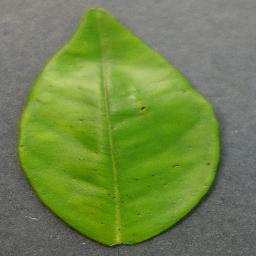
Label: Orange___Haunglongbing_(Citrus_greening)